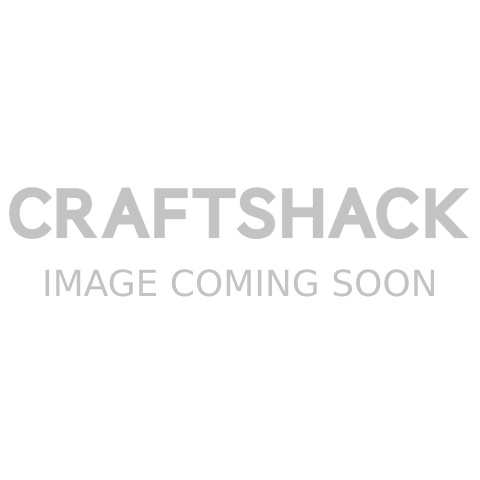
Little Pomona Hard Rain Perry-Quette Cider
Cider - Perry / Poiré | 3.2% ABV Commercial Description: Hard Rain is an innovative series of drinks we have been maaking for aa few years now that upcycle the fruit pomace left after pressing into these super low ABV, super fun, super tasty drinks! The Perry-Quette brings grape skins and perry pear pomace together in what is probably a first of its kind in the world! Hazy blue/green in colour, it’s super tropical and grapey on the nose. With a cool, herby edge and creaminess coming from the perry pears plus juicy citrus from the grapes, it’s been made uber-moreish and joyfully crushable by some glorious funky acid.
Brand: Little Pomona
Category: Food, Beverages & Tobacco > Beverages > Alcoholic Beverages > Hard Cider